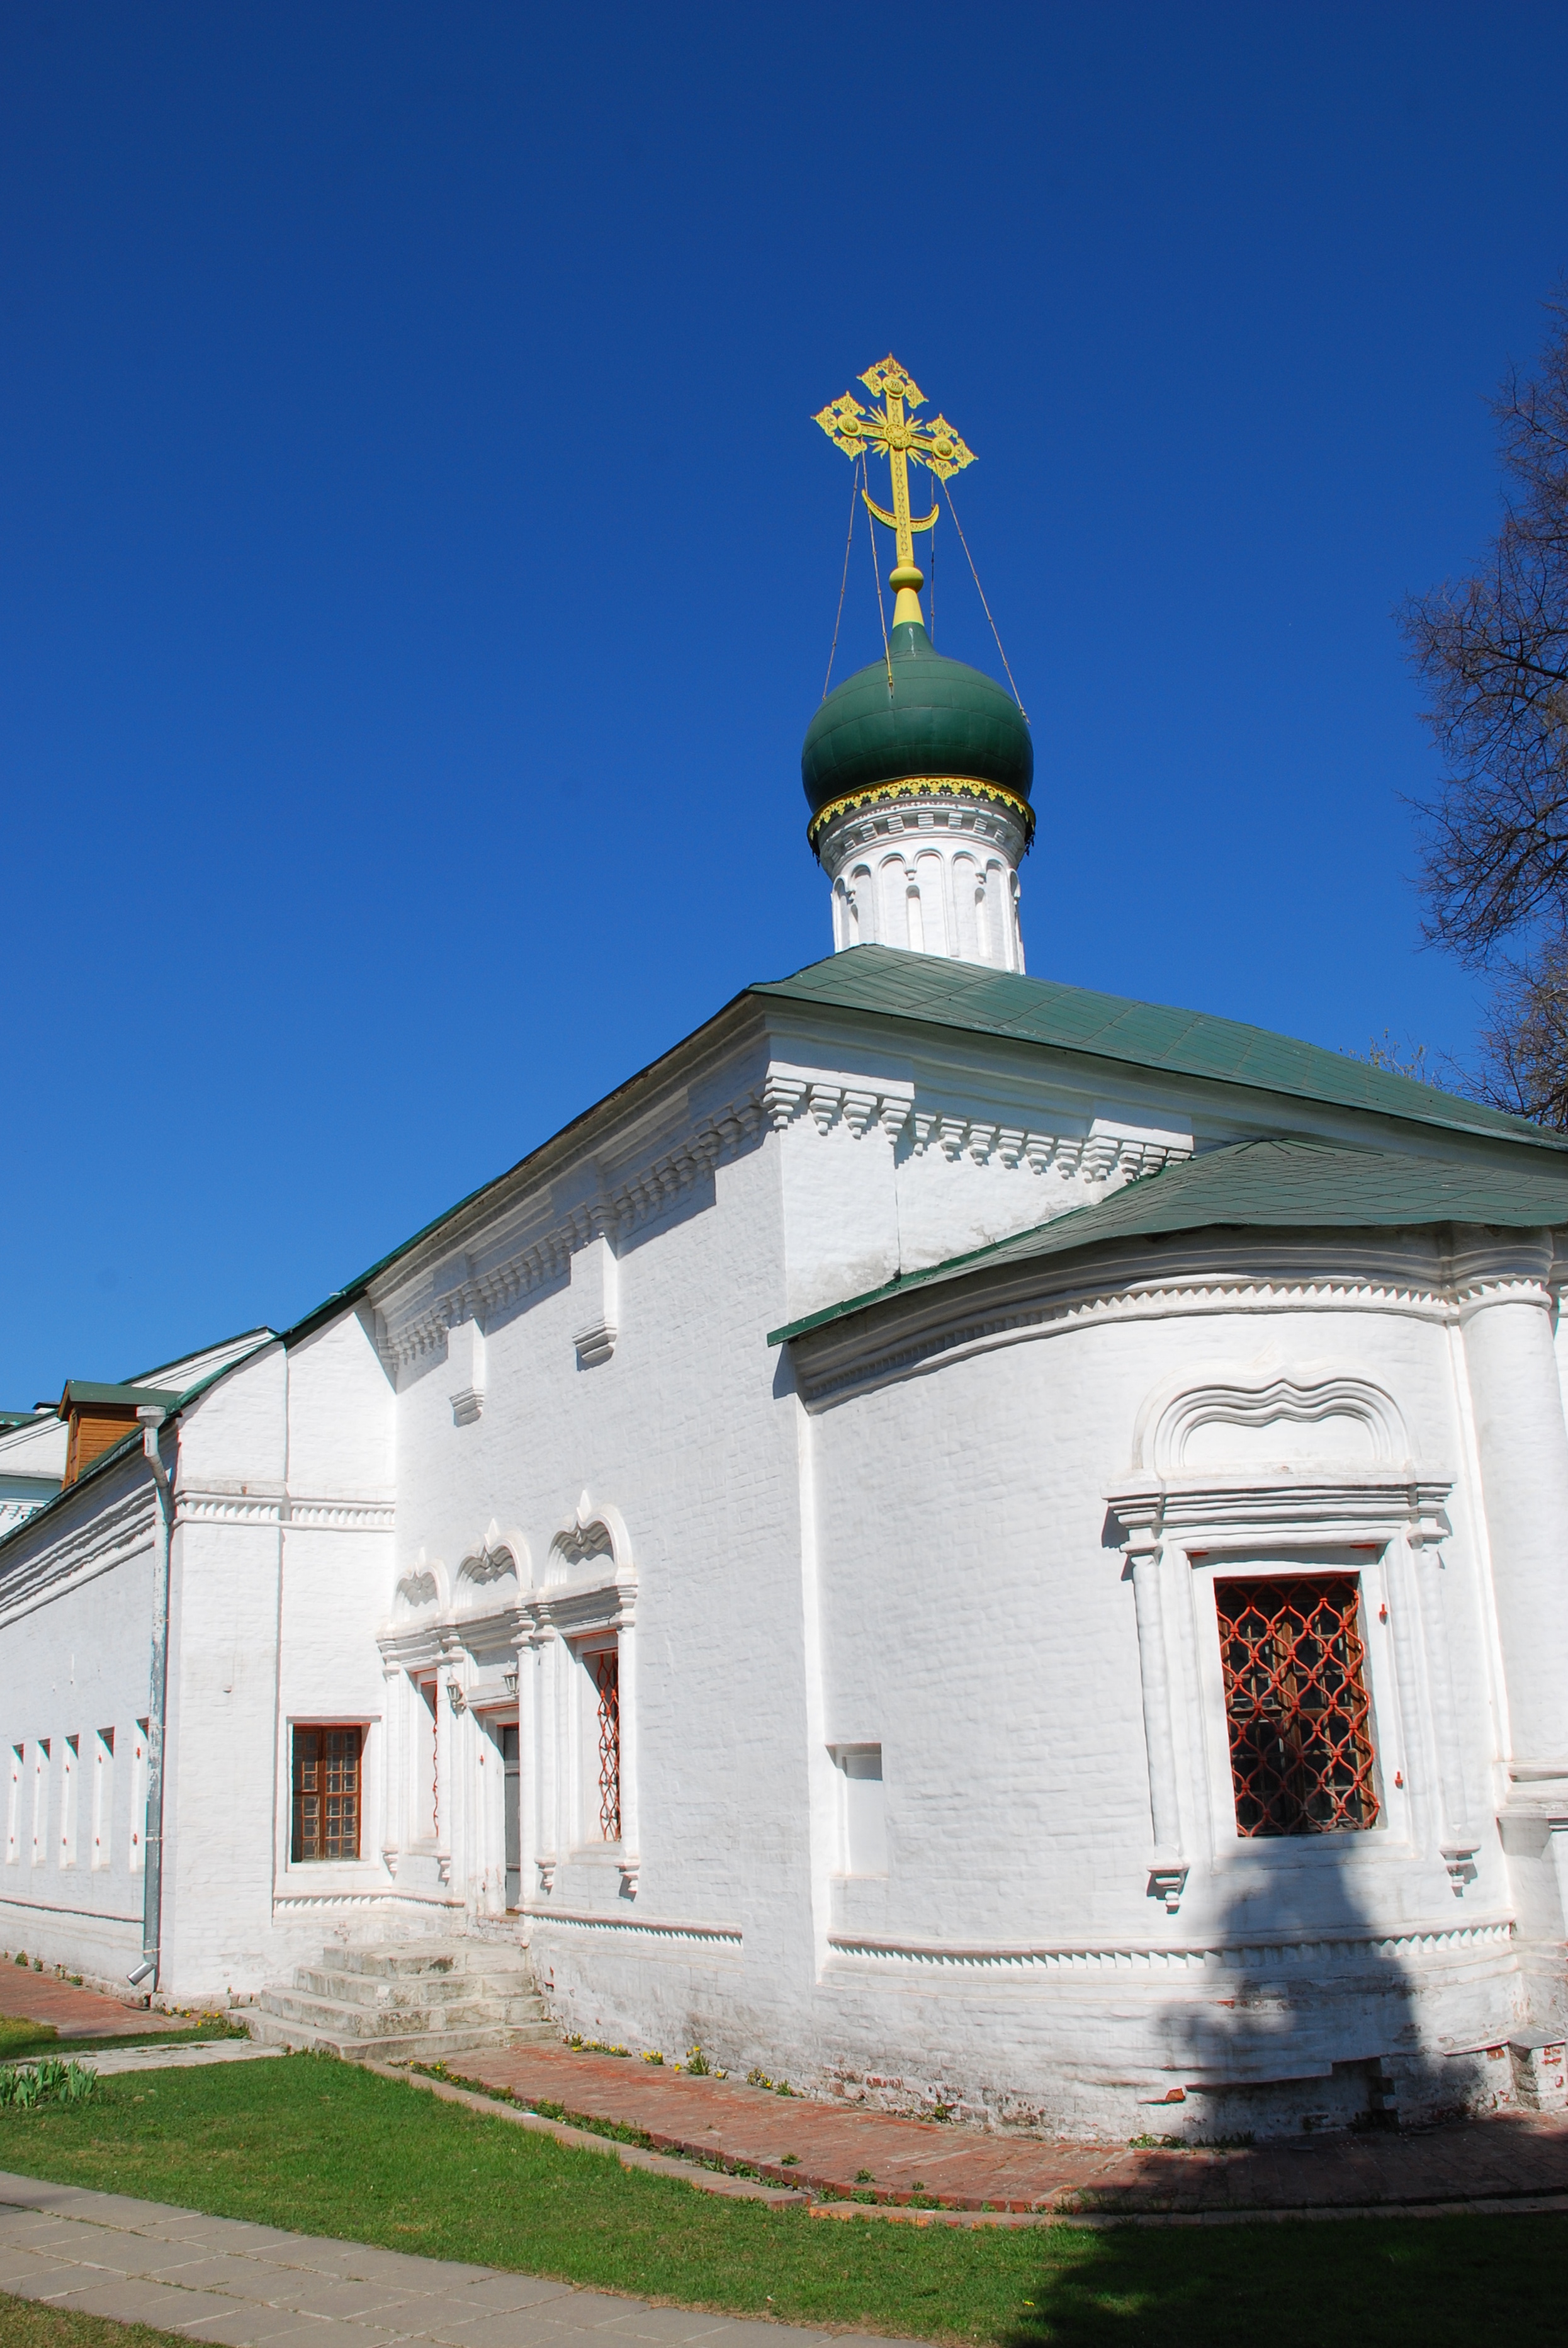
building, tower, landmark, church, chapel, nikon, place of worship, monastery, moscow, orthodox, russia, d80, moskau, nikond80, moscou, convent, novodevichy, novodevichyconvent, spanish missions in california